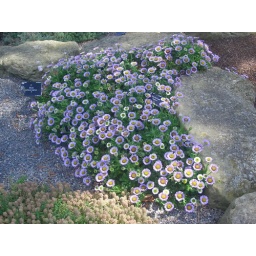
flower in rock garden 2.jpg